Prostaglandin F2alpha

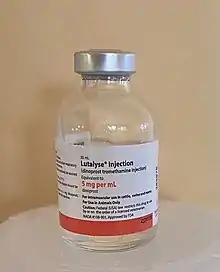
Bottle of Lutalyse® injectable

Lutalyse is used for the treatment of pyometra in domestic dogs and cats. The drug is also administered to dairy cows in order to reduce uterine infections.